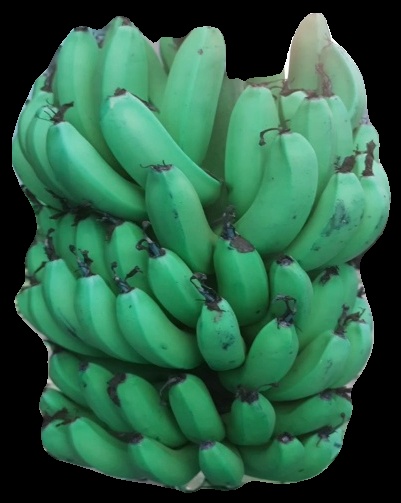
Variety: pachbale
Grade: grade2